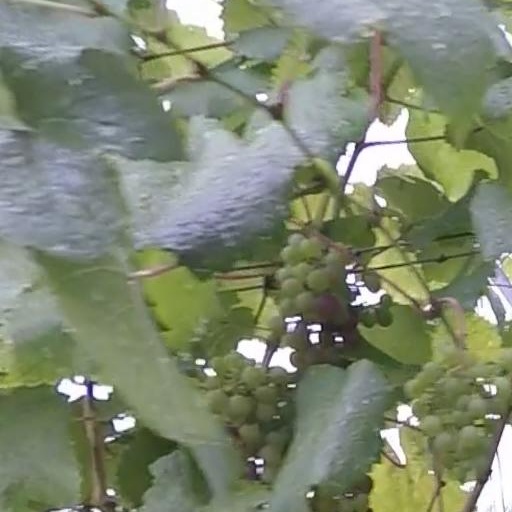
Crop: grape